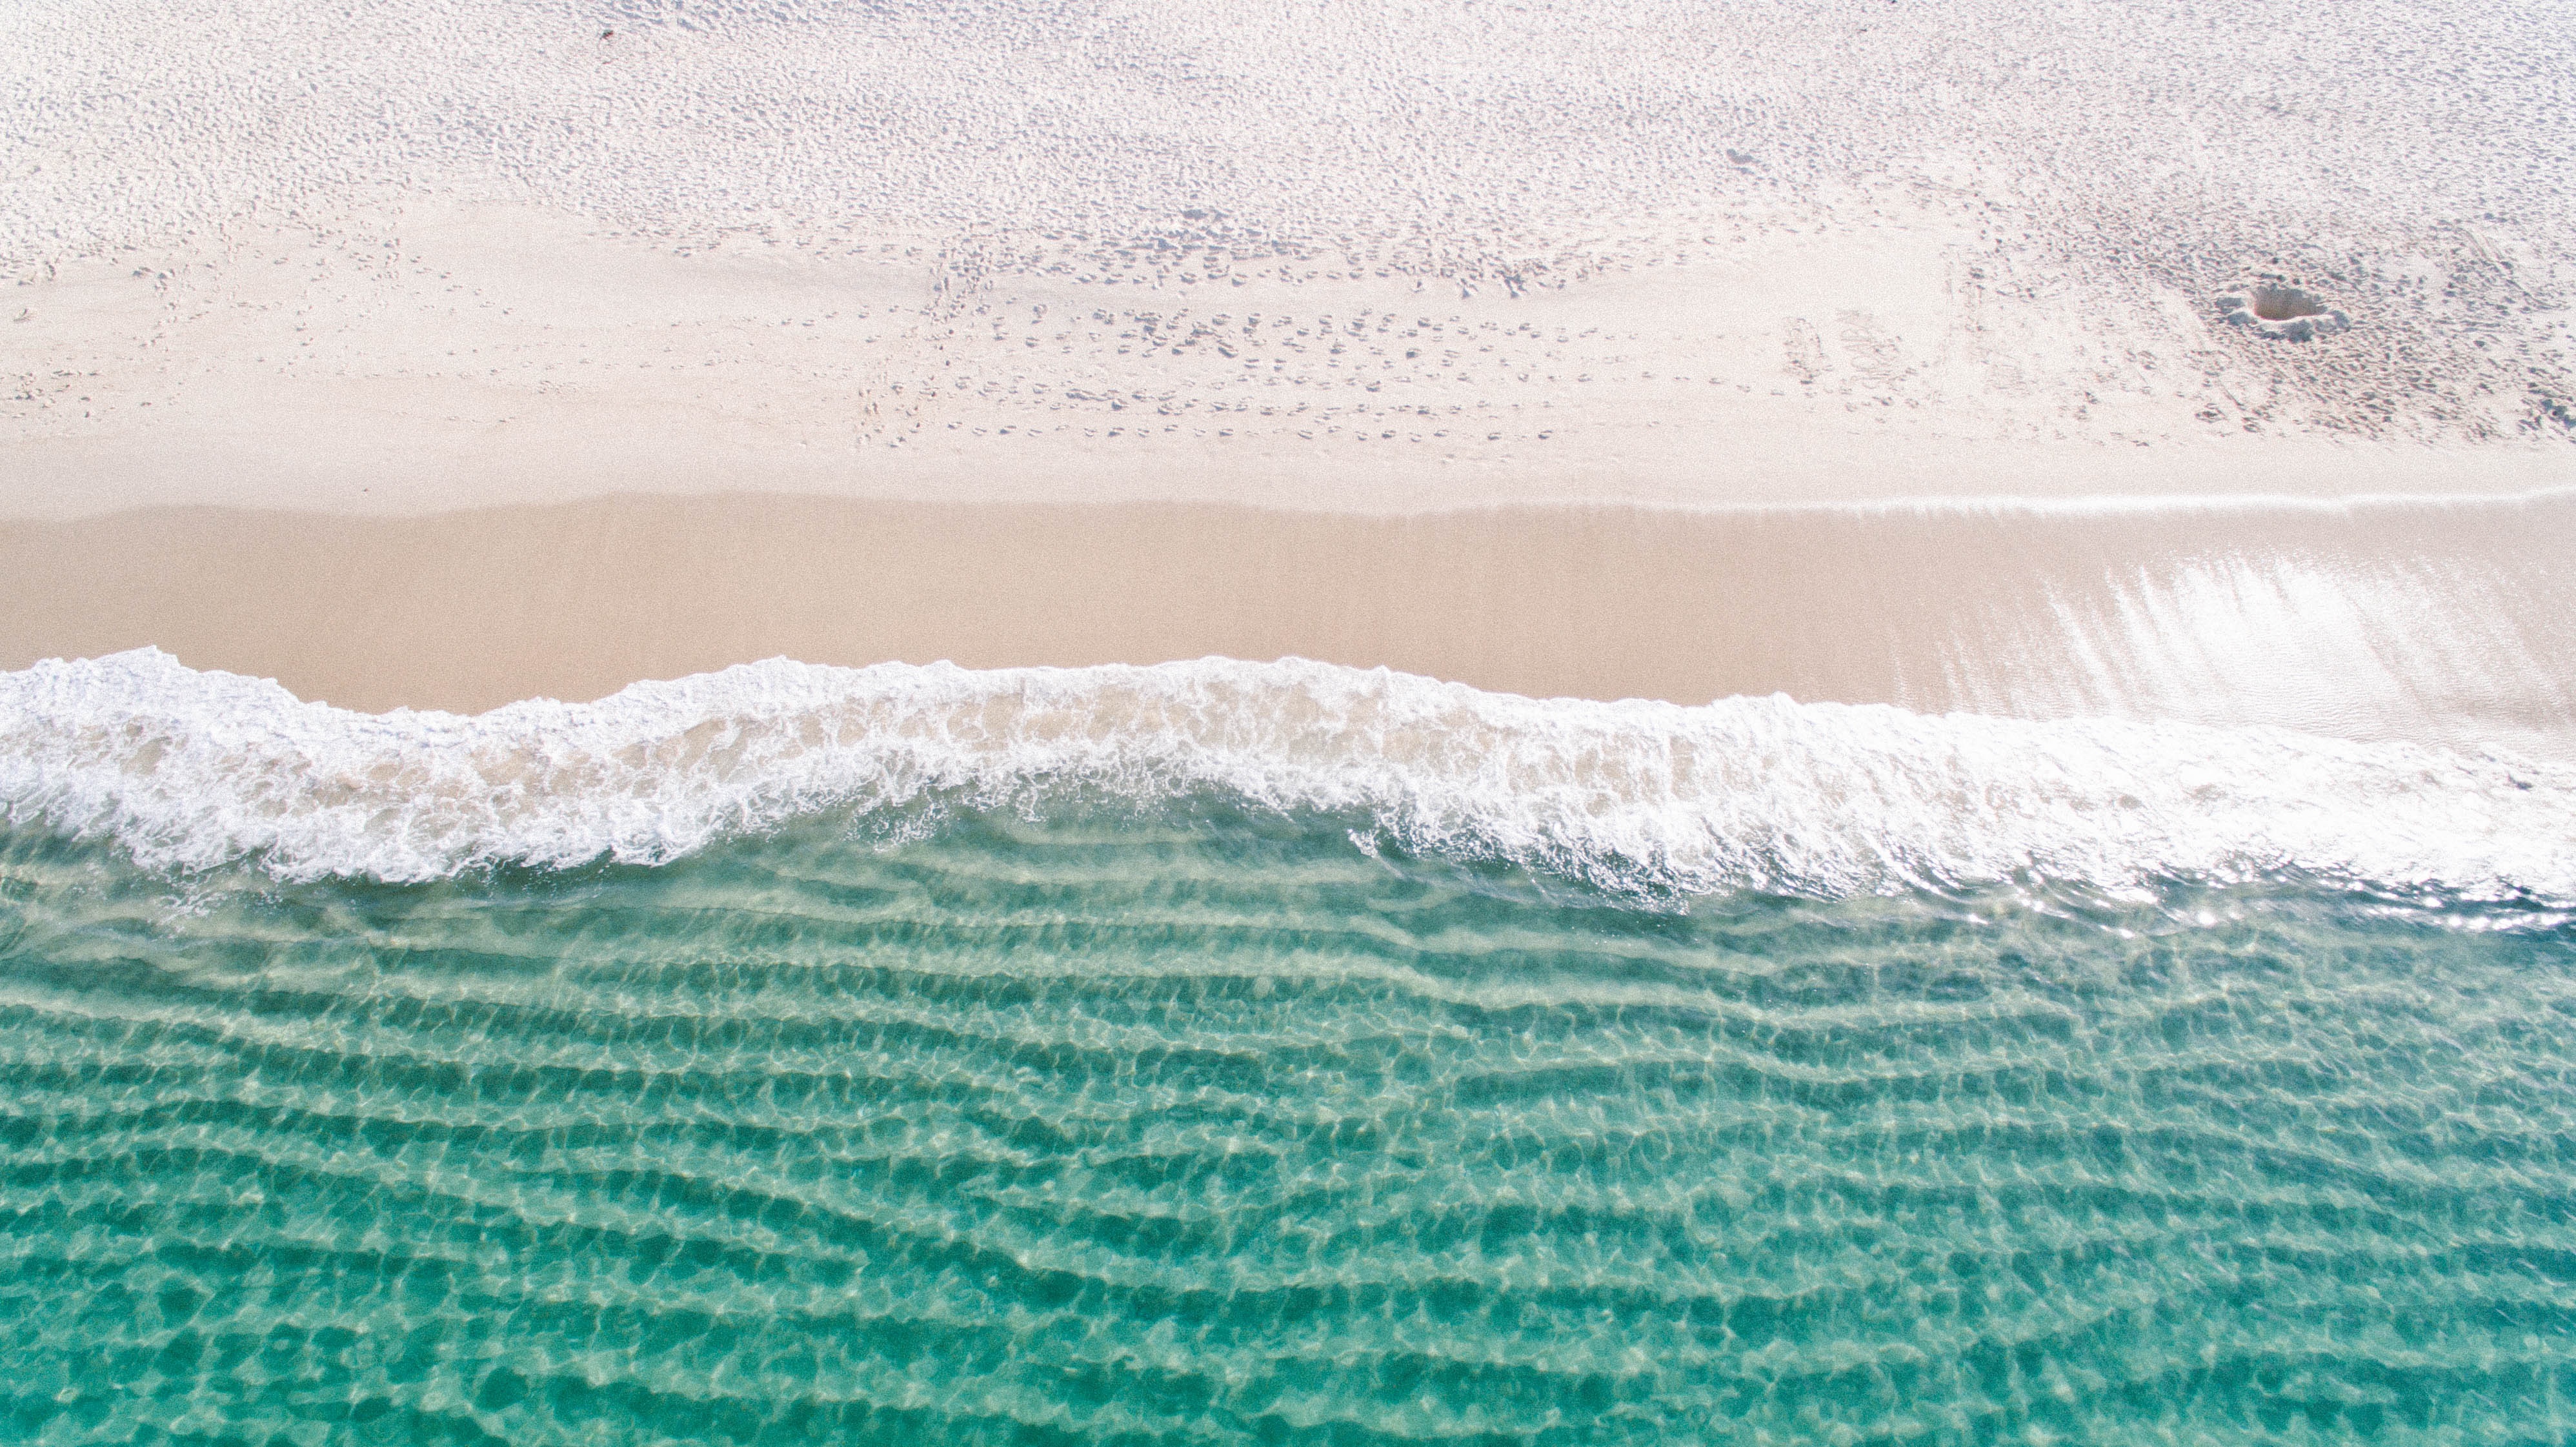
beach, sea, water, sand, ocean, wave, frost, ice, seashore, outdoors, freezing, arctic ocean, wind wave